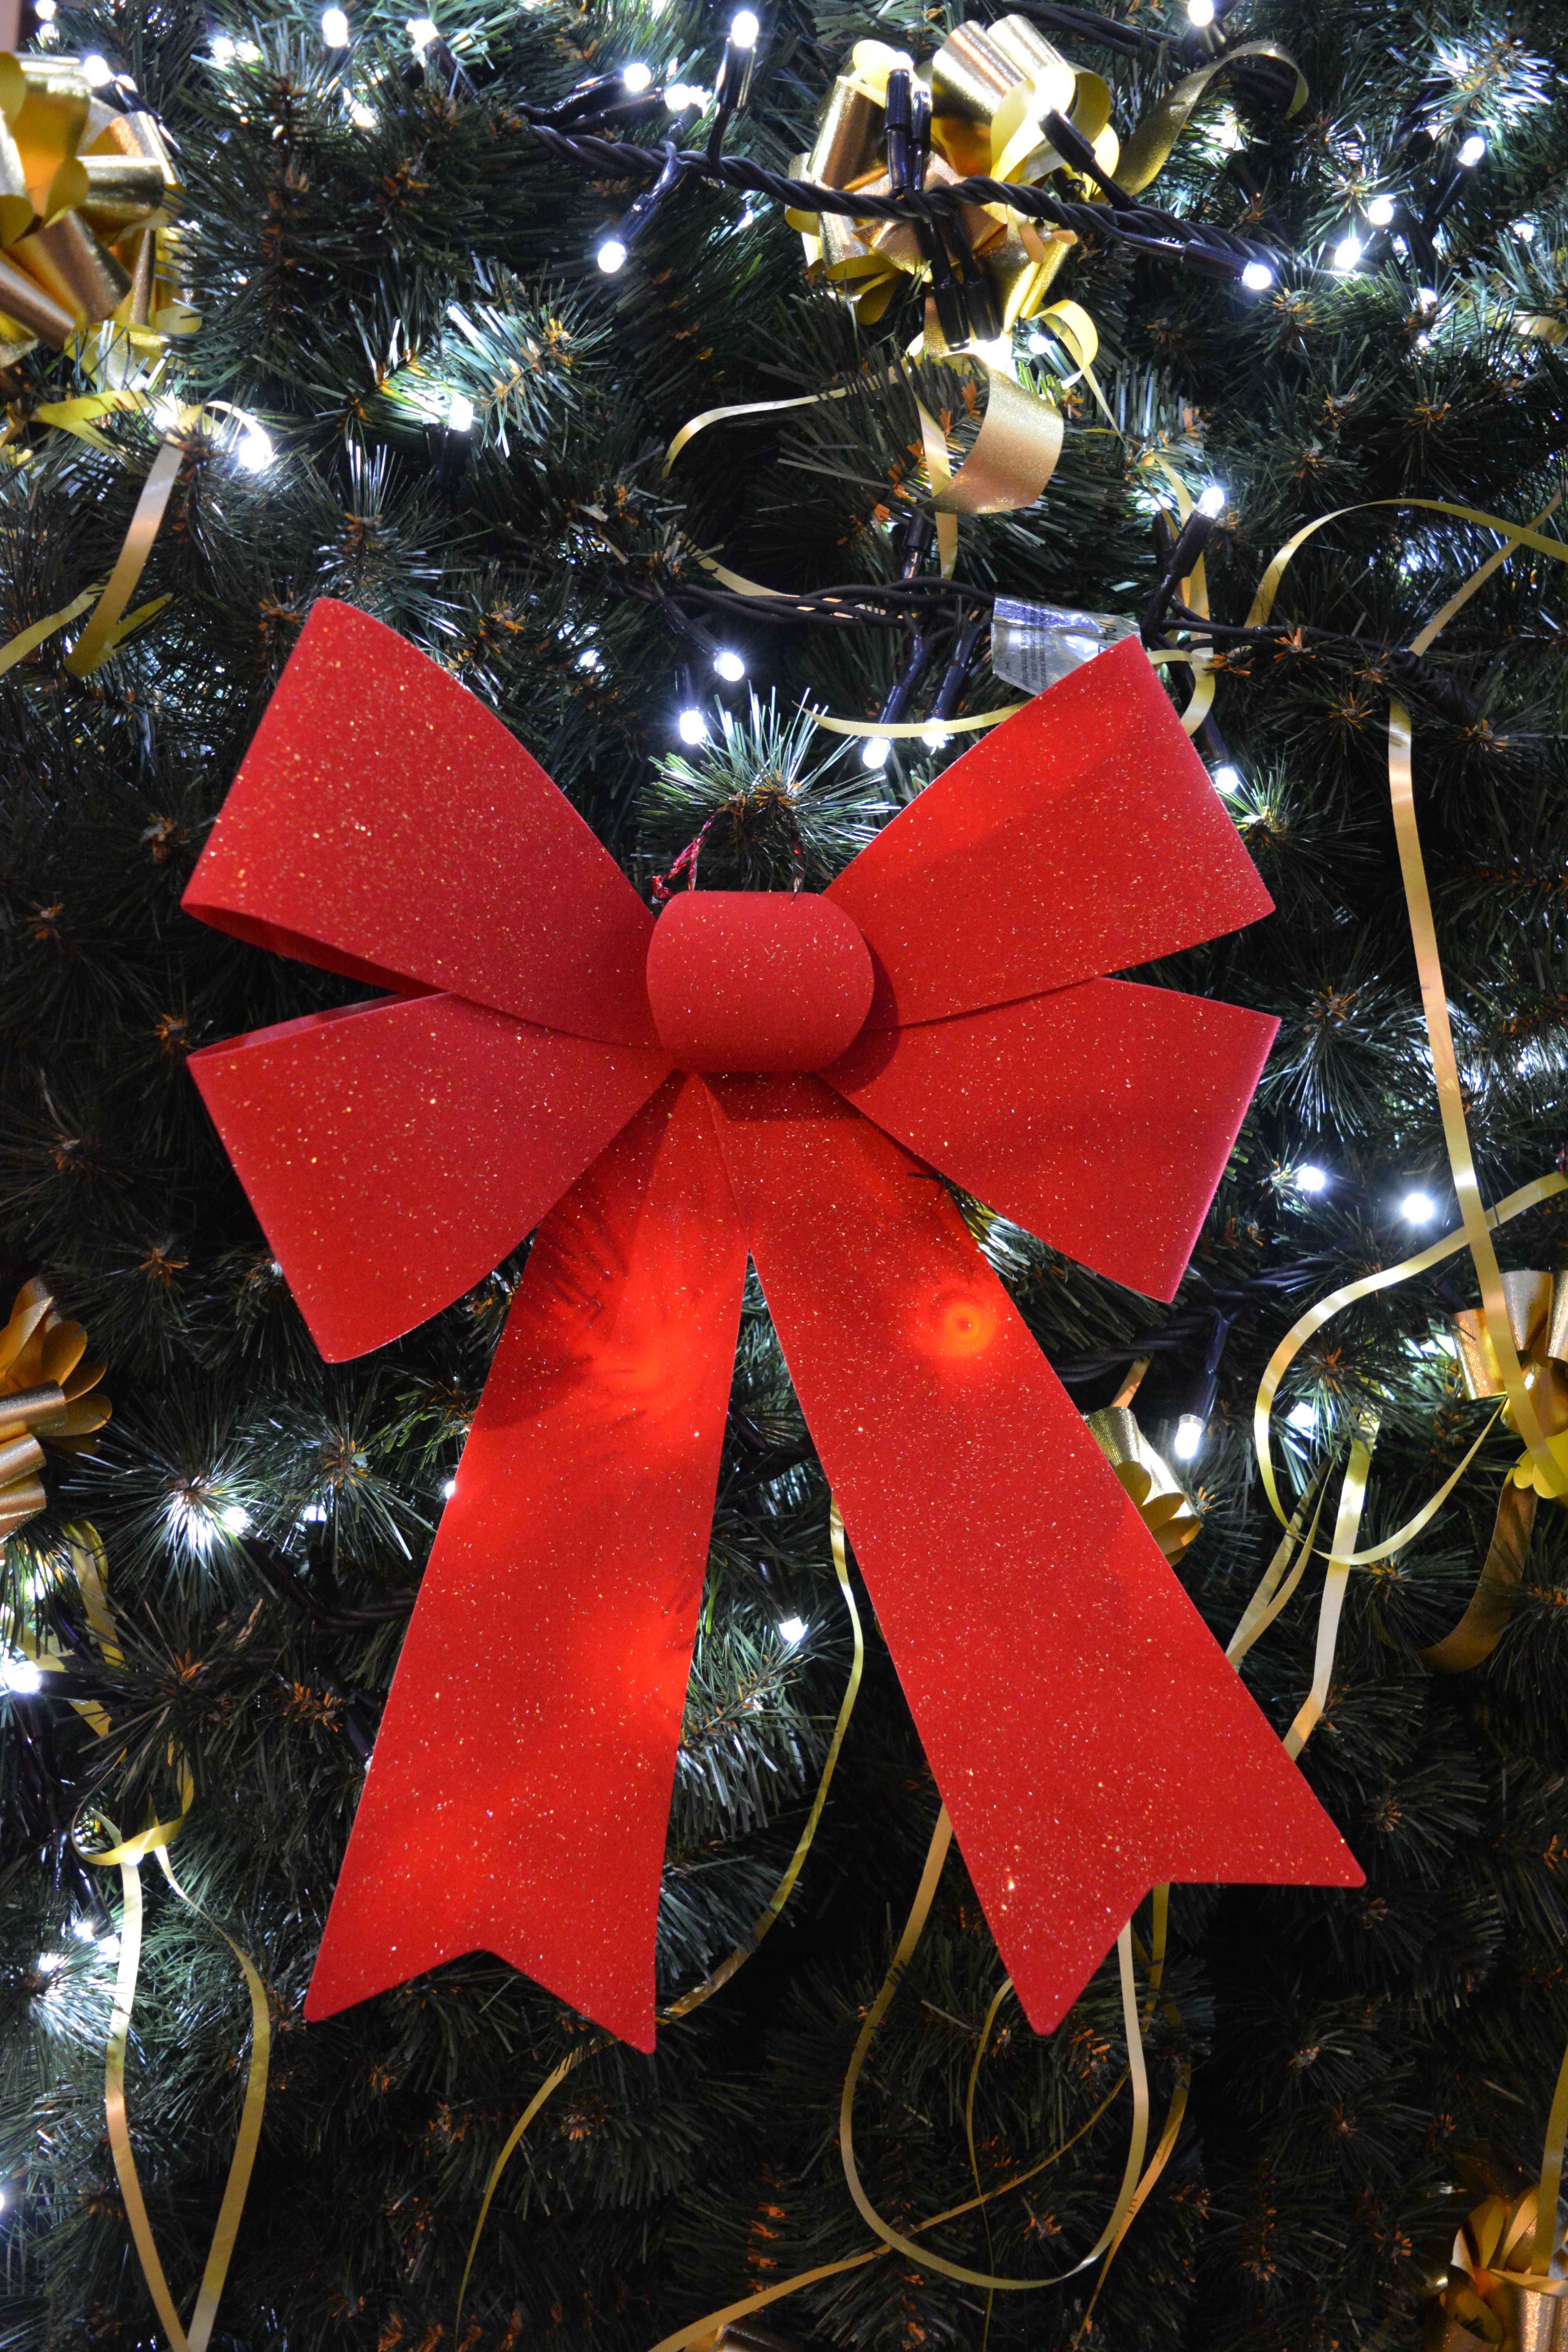
tree, wheel, leaf, flower, red, autumn, holiday, christmas, christmas tree, christmas decoration, holidays, stucco, woody plant